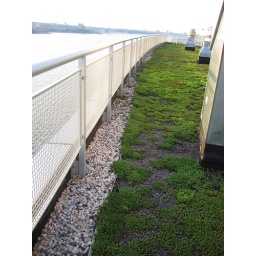
High Line supporters learn about green roofs at the Solaire, a green building in Battery Park City.